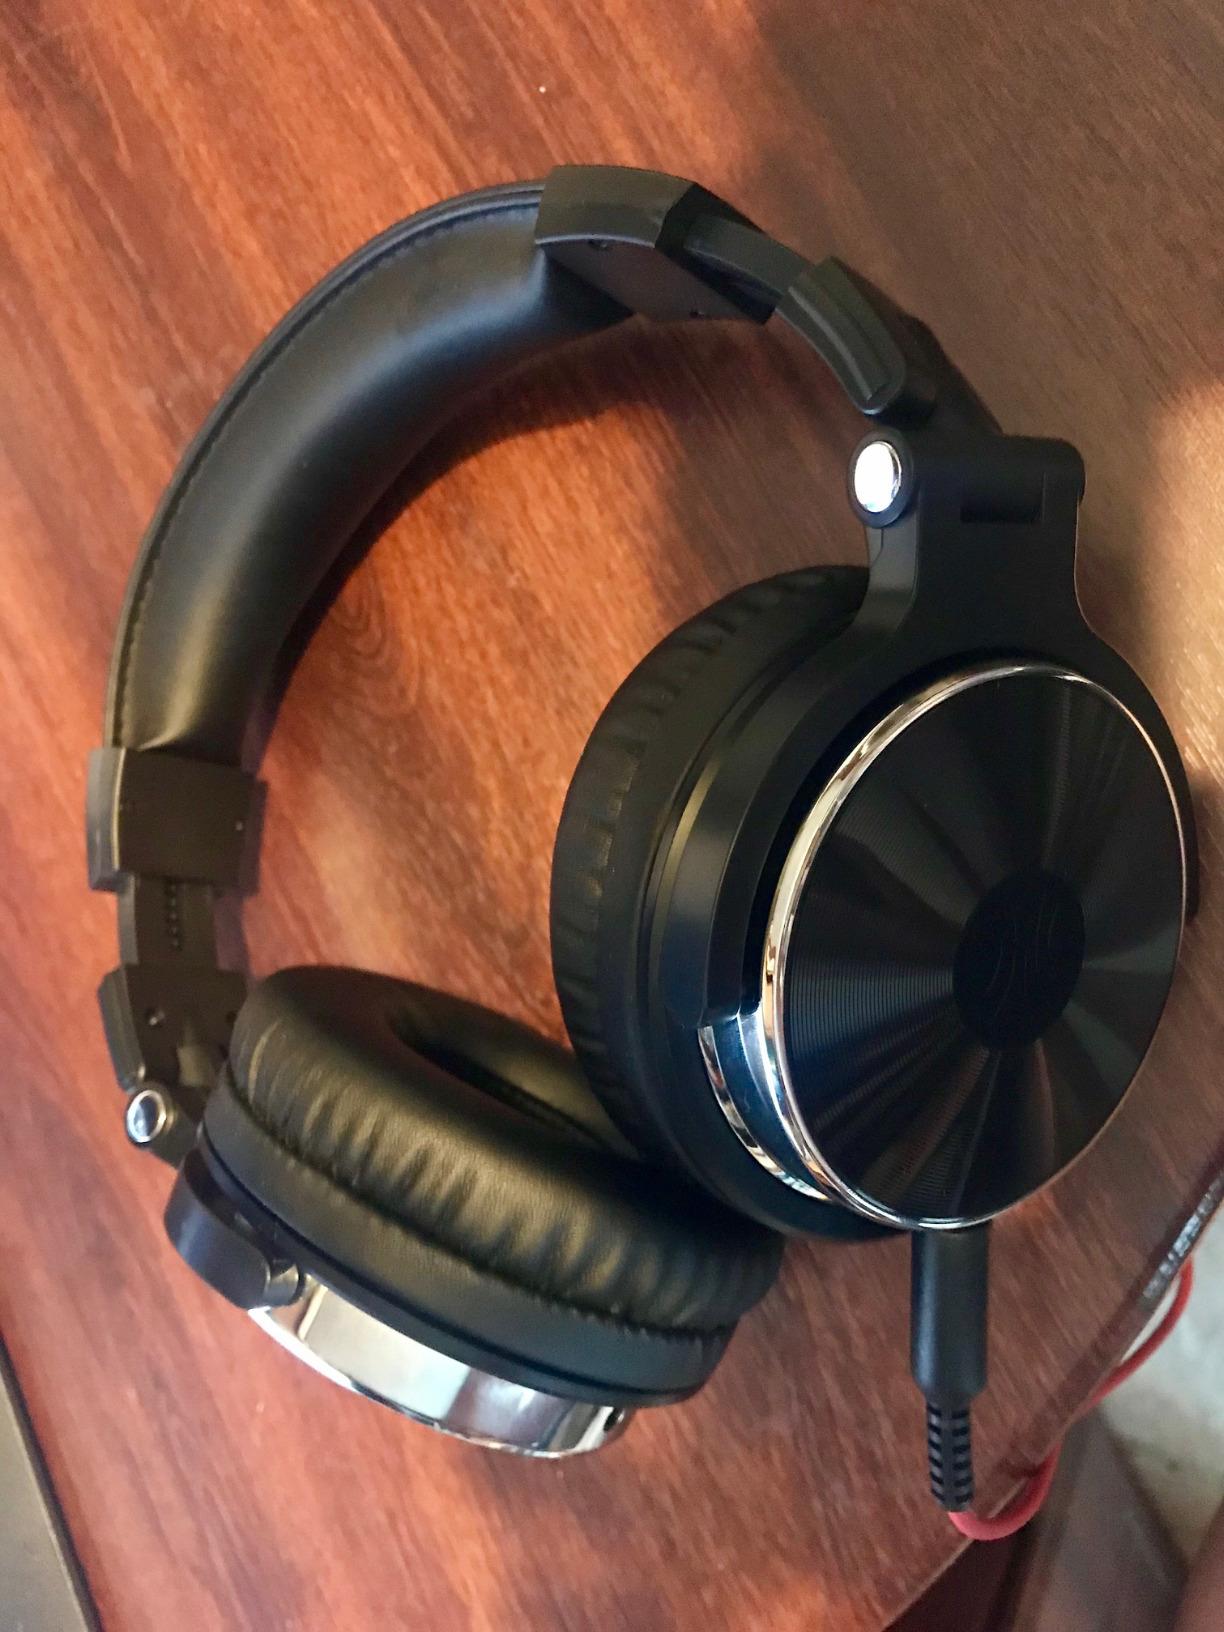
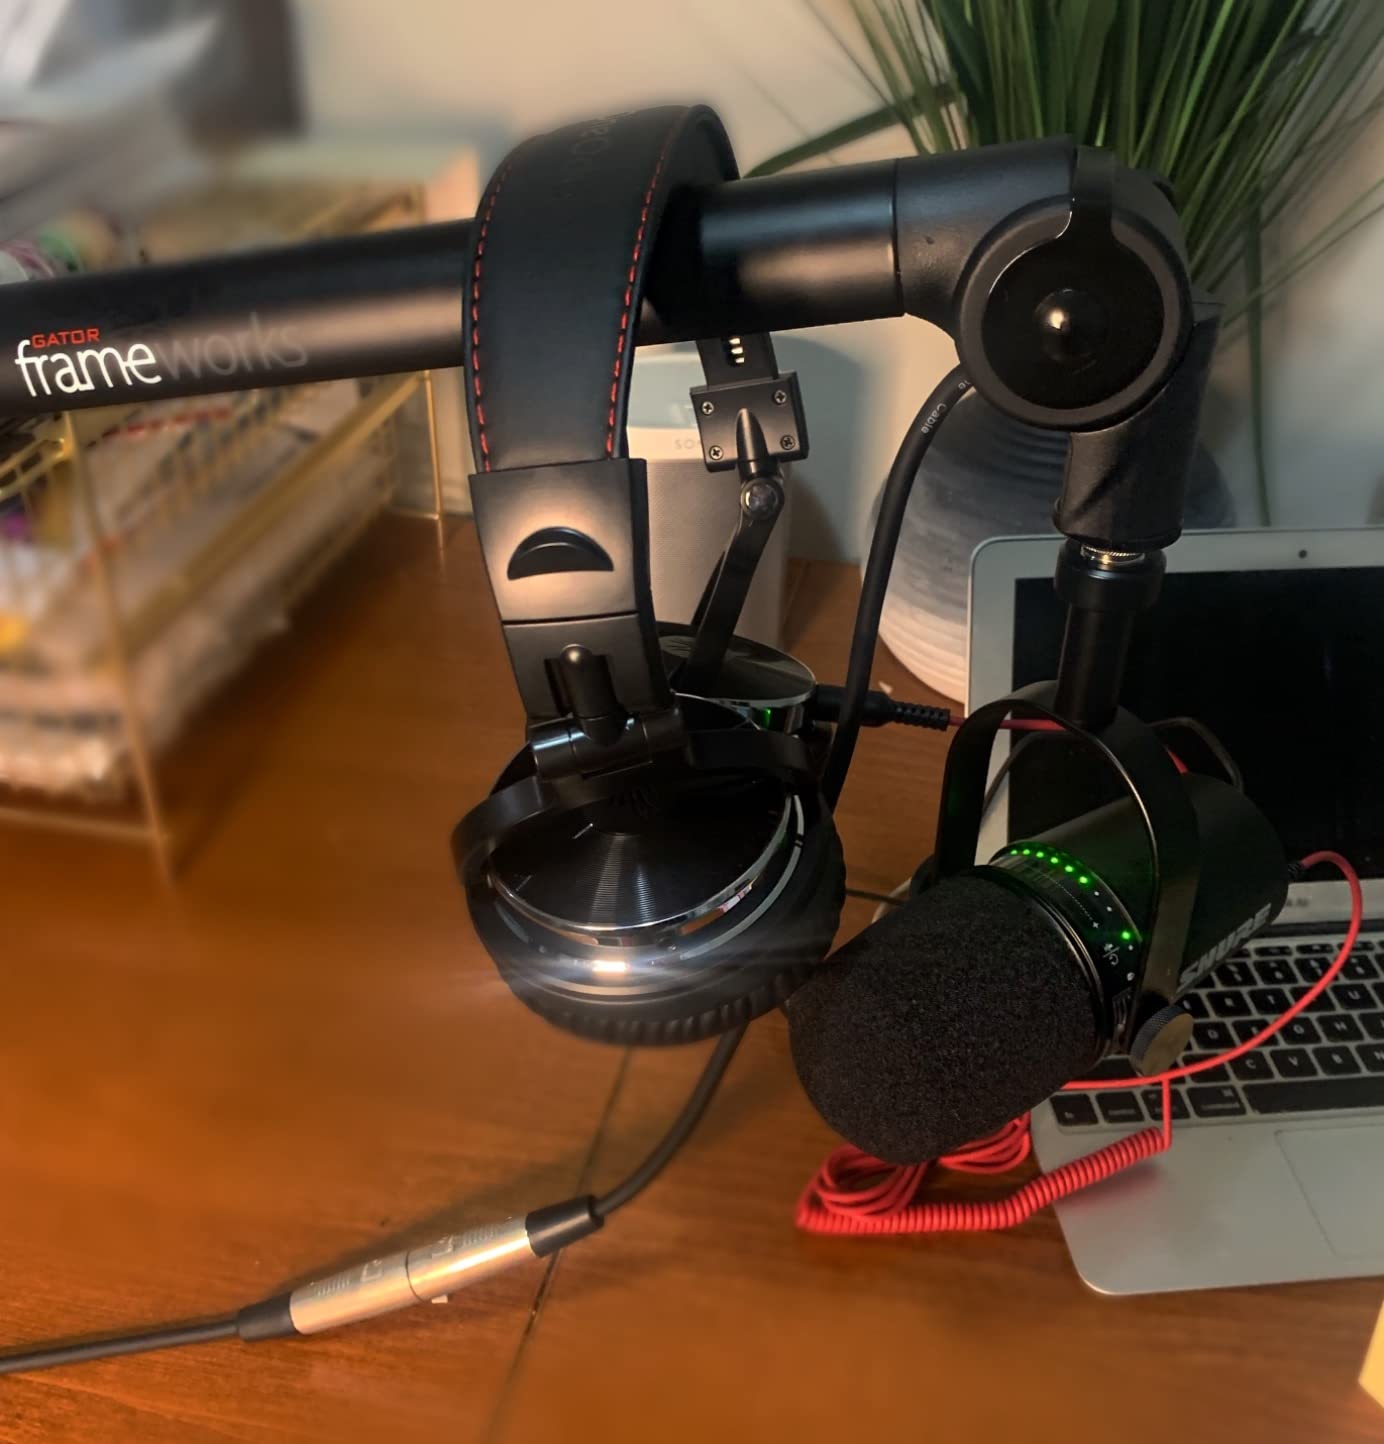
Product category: headphones
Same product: yes